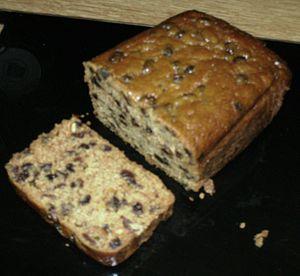
Le bara brith ou « pain moucheté » est une sorte de pain avec une pâte écumeuse enrichie de fruits secs, particulièrement de raisins de Corinthe et de fruits confits. C'est en raison des fruits parsemant la pâte qu'on dit le pain « moucheté ».